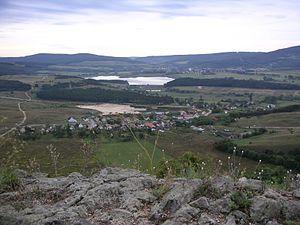
Hegyesd est un village et une commune du comitat de Veszprém en Hongrie.